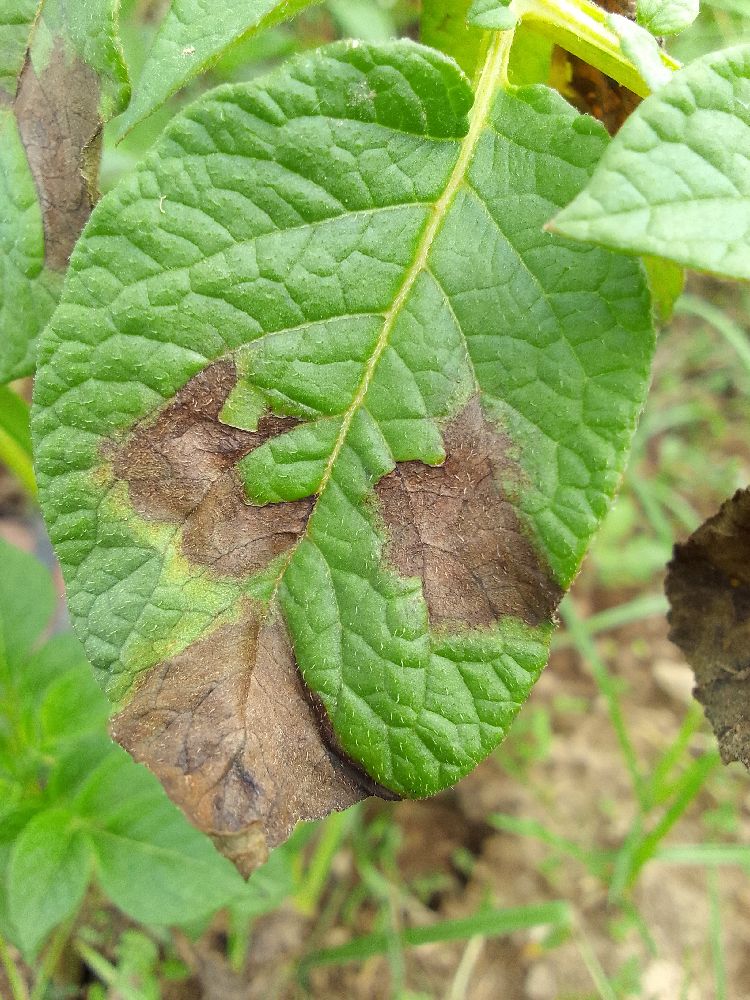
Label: Late blight